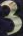
Number: 3